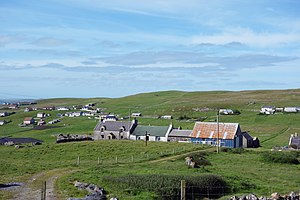
Whalsay / Galleri
"Whalsay er den anden mest befolket ø i Shetlandsøerne, med ca. 1.061 indbyggere. Navnet kommer af oldvestnordisk, og betyder ""hval-ø"". Øen ligger øst for hovedøen Mainland og er på ca. 20 km². Den største by på øen er Symbister, som har ca. 797 indbyggere, og en større fiskerihavn.